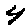
Label: 4